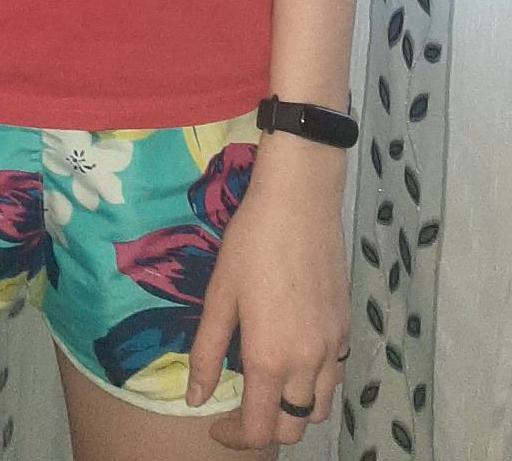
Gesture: no_gesture